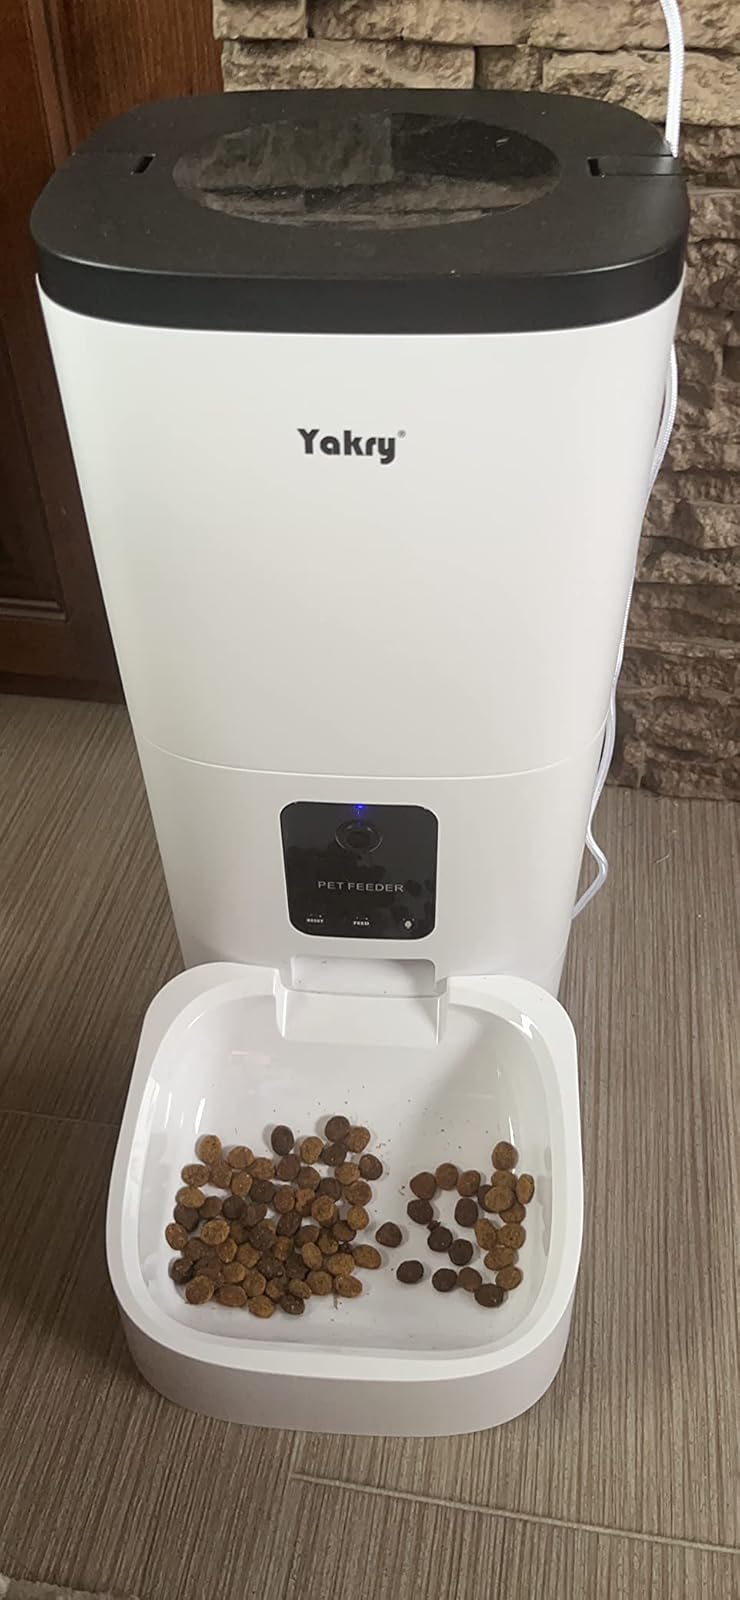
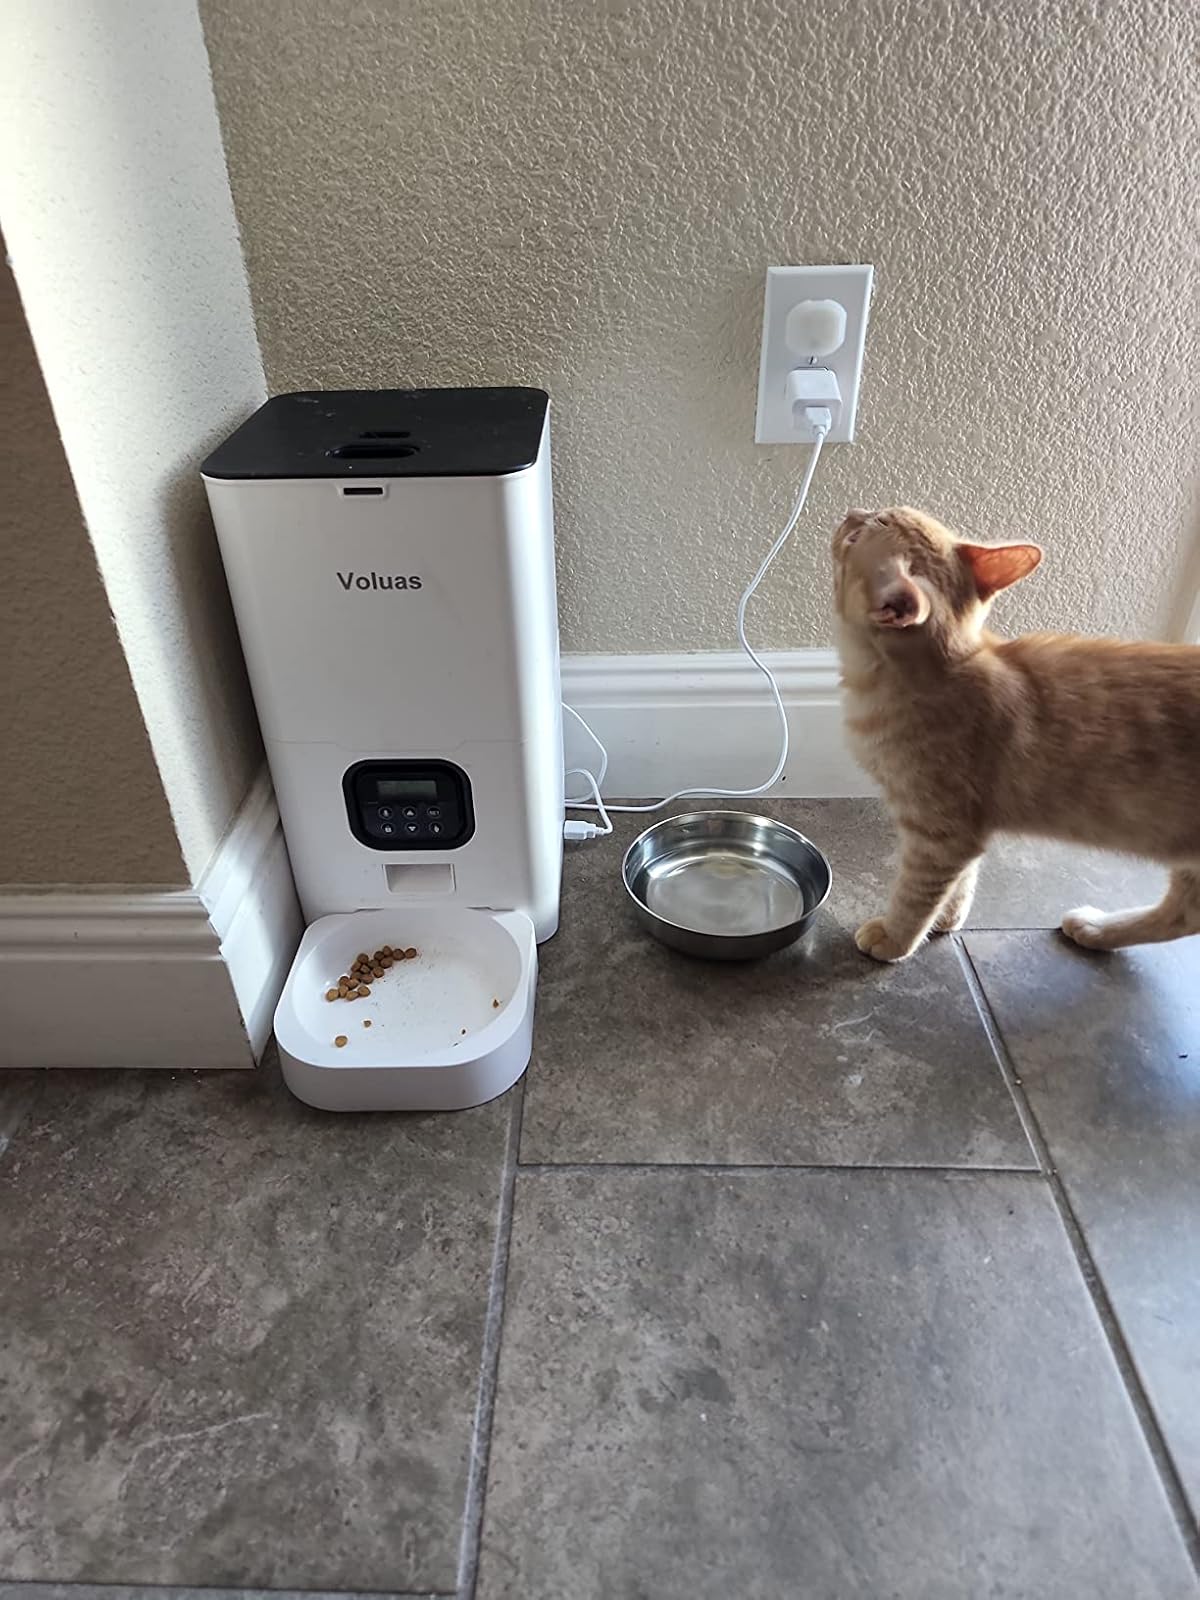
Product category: items_feeder
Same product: no